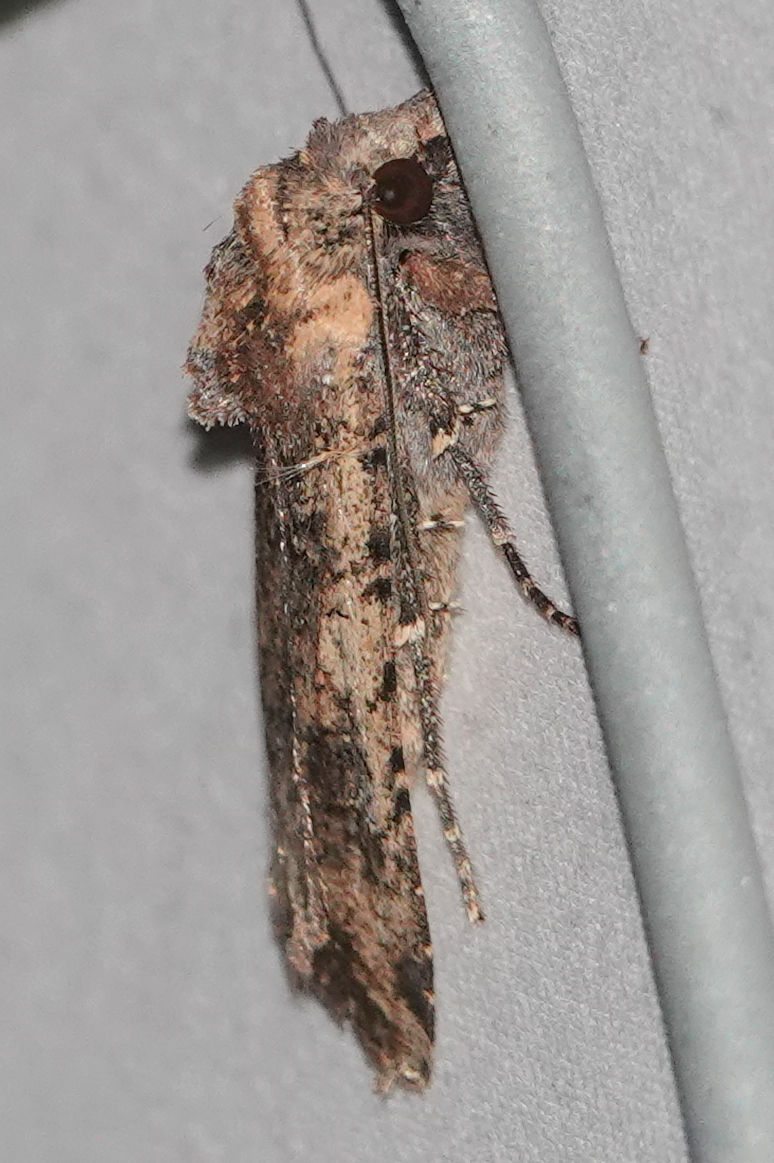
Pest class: cutworms